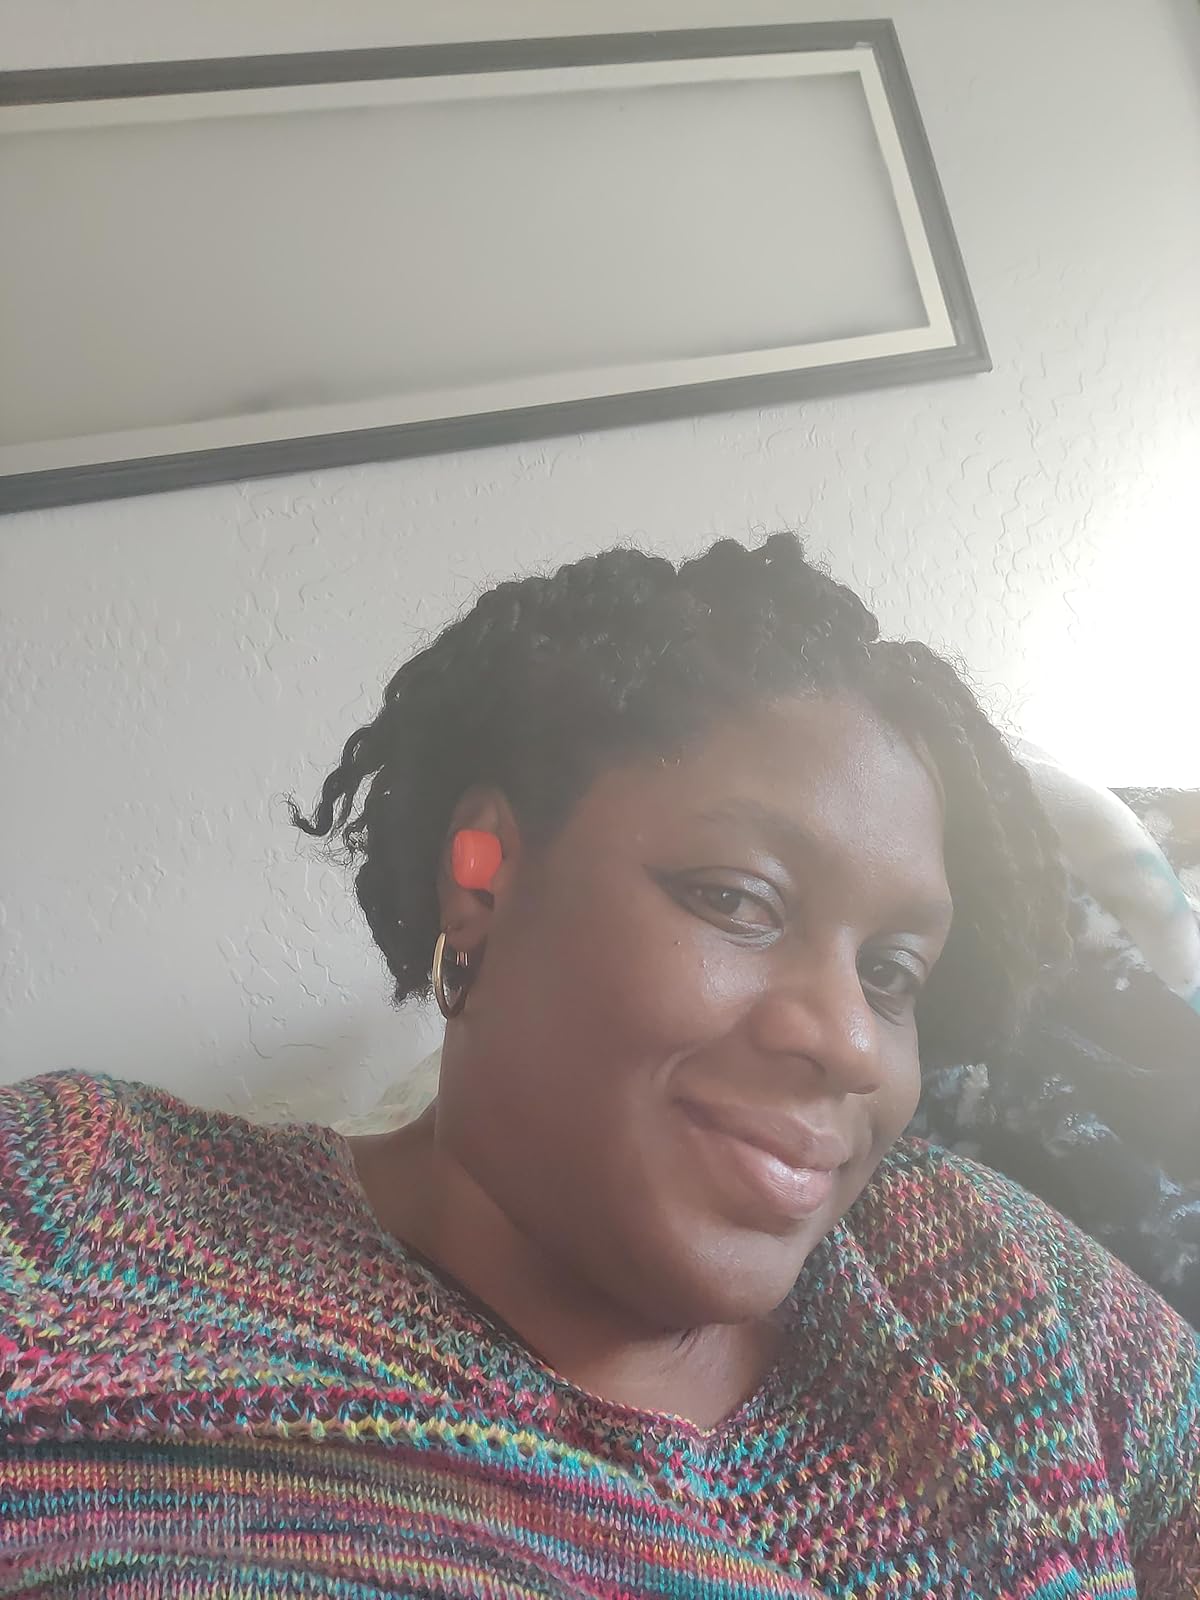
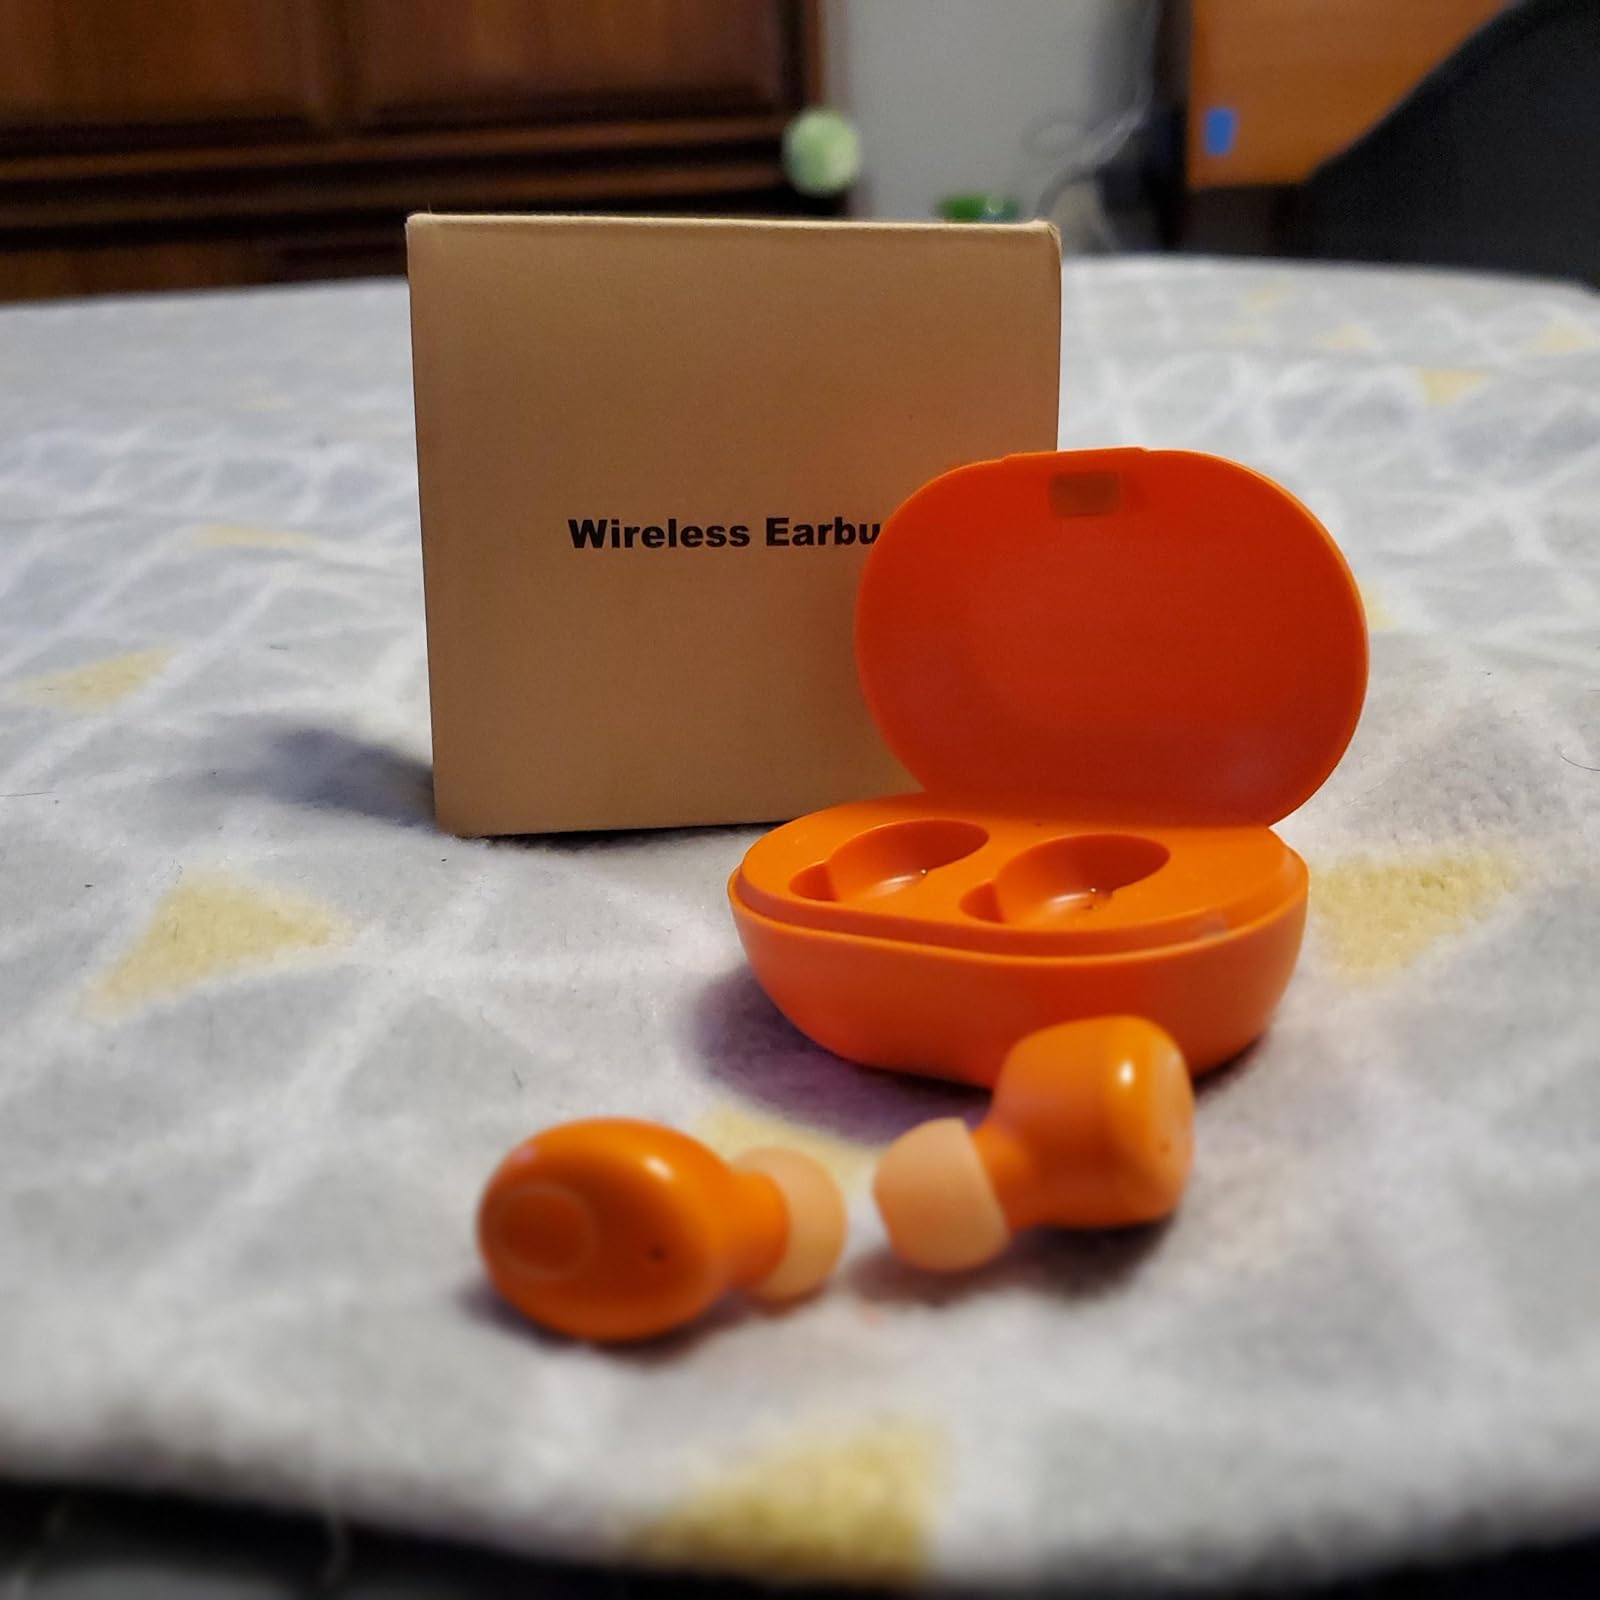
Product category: earbuds
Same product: yes